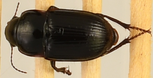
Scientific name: Euryderus grossus
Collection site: Central Plains Experimental Range NEON (CPER), plot CPER_003